Robert Coles (settler)

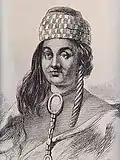
Sachem Ninigret

His religious life, too, was unsettled. He was excommunicated by his Puritan church in Massachusetts Bay, which may have contributed to his moving to Providence. In Providence, he was a founding member of the Baptist church, but it was later said that, in lieu of Christian worship, he "usually conversed with and was conversant amongst the Indians on the Sabbath days" to learn about Native American religion.